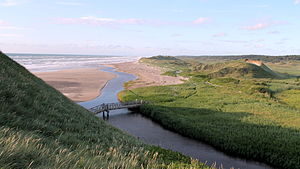
Liver Å
Liver Ås udmunding i Skagerrak ved Kærsgård Strand
Liver Ås udløb i Skagerrak ved Kjærsgård Strand (fredet område med indlandsklitter)
Liver Å er et cirka 20 km langt vandløb vest for Hjørring i Vendsyssel.